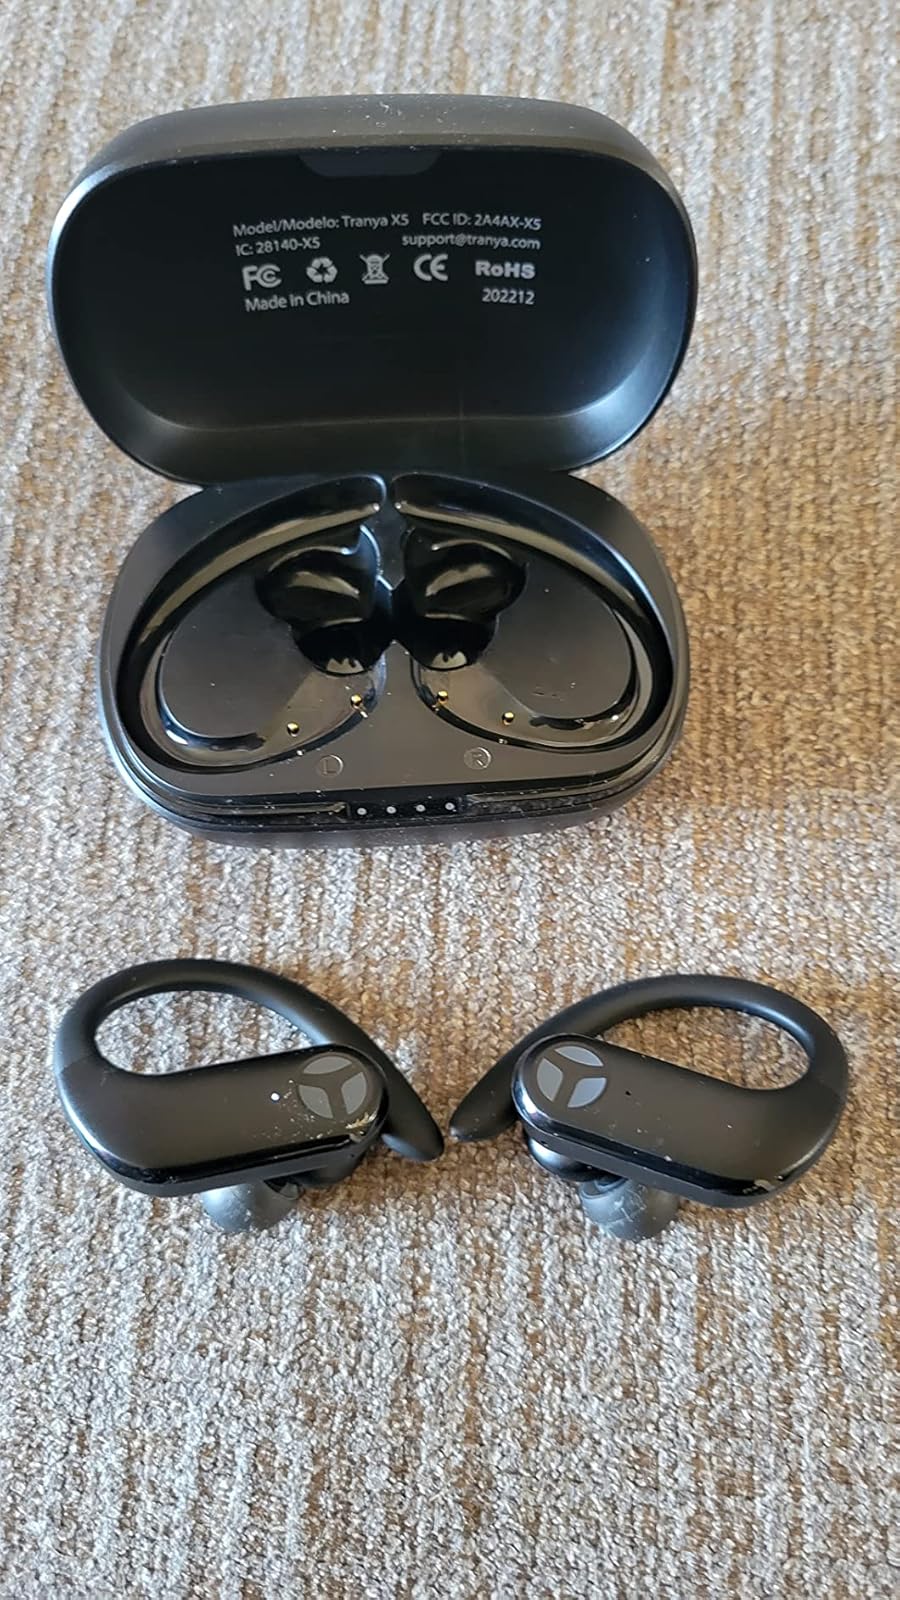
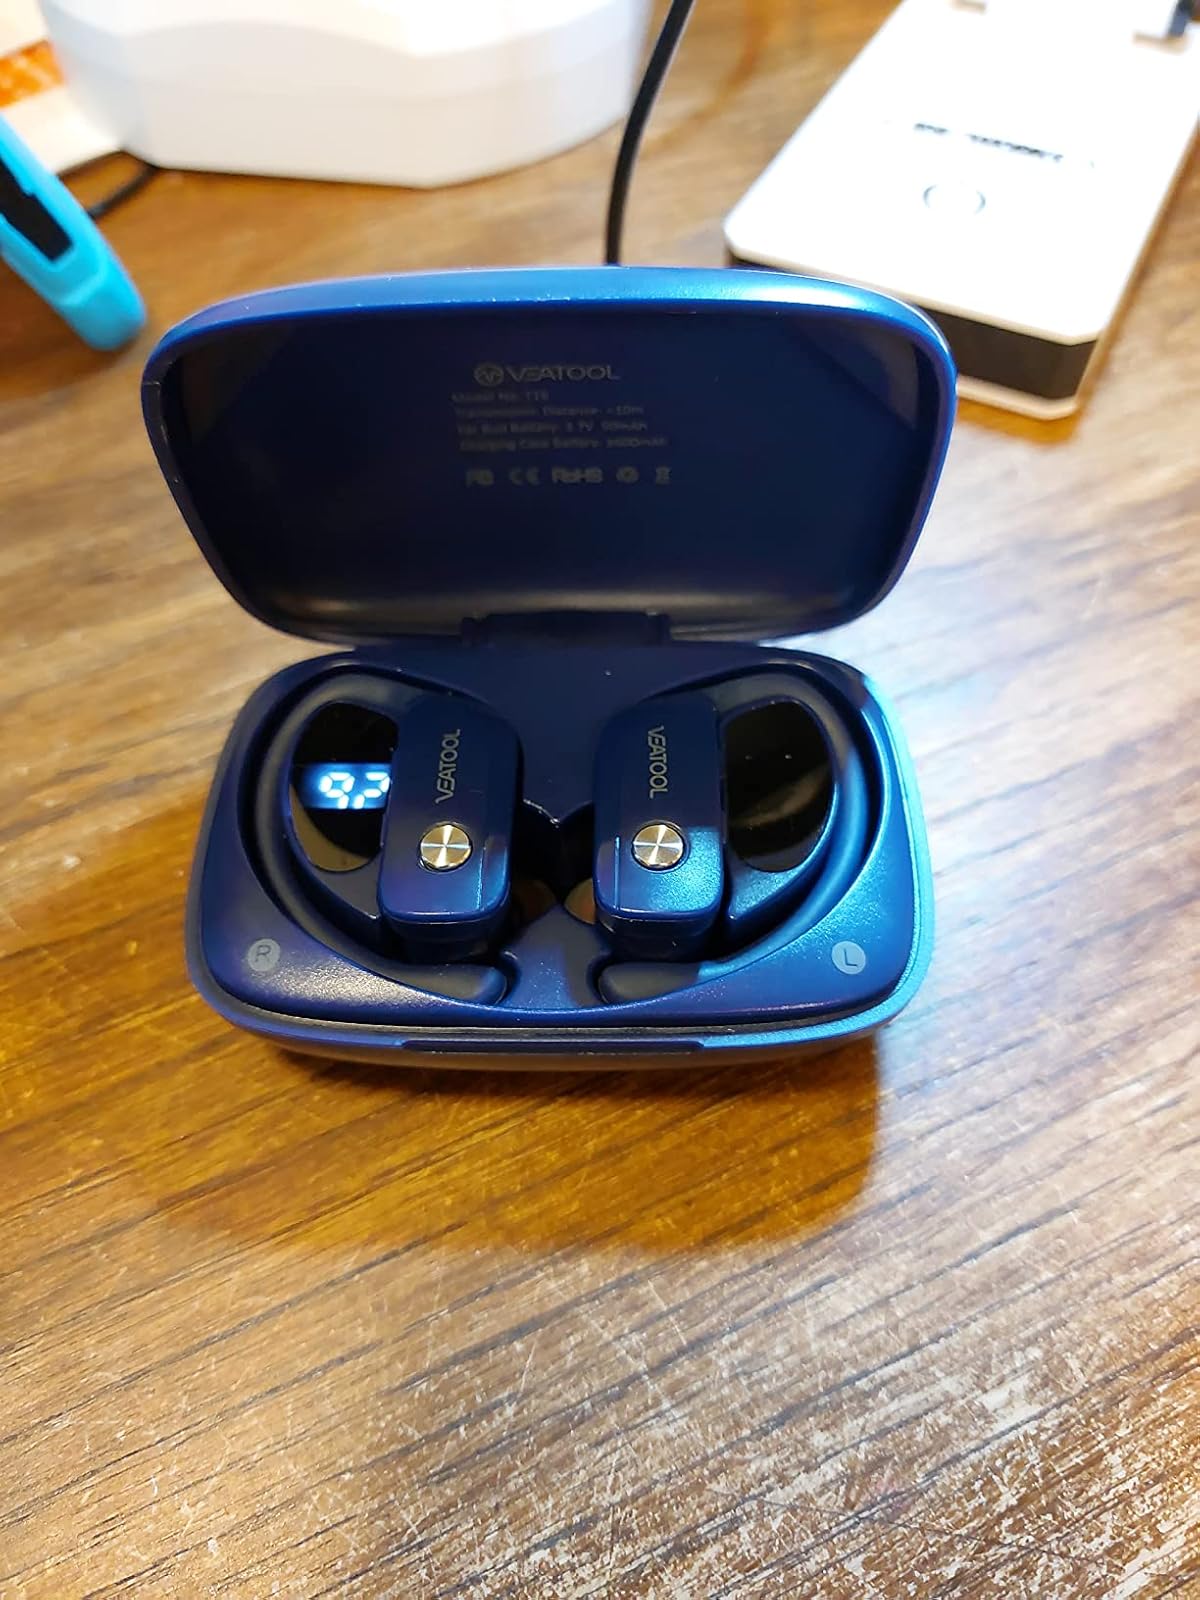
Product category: earbuds
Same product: no